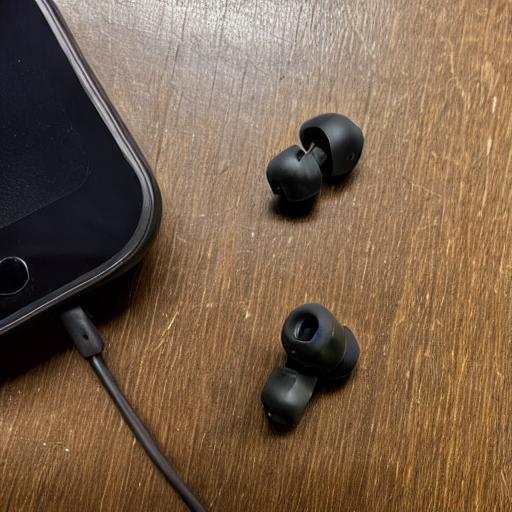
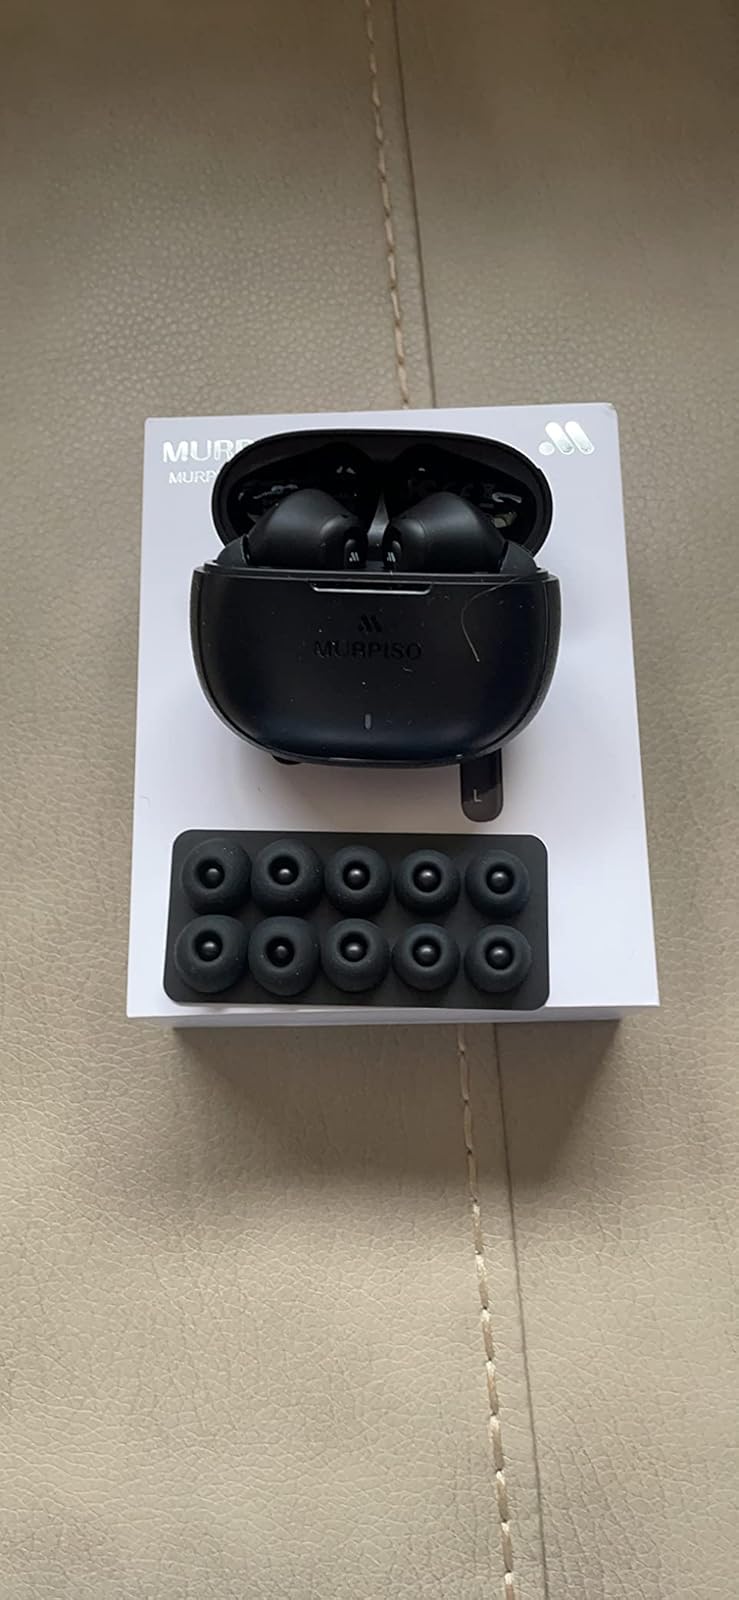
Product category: earbuds
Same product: no